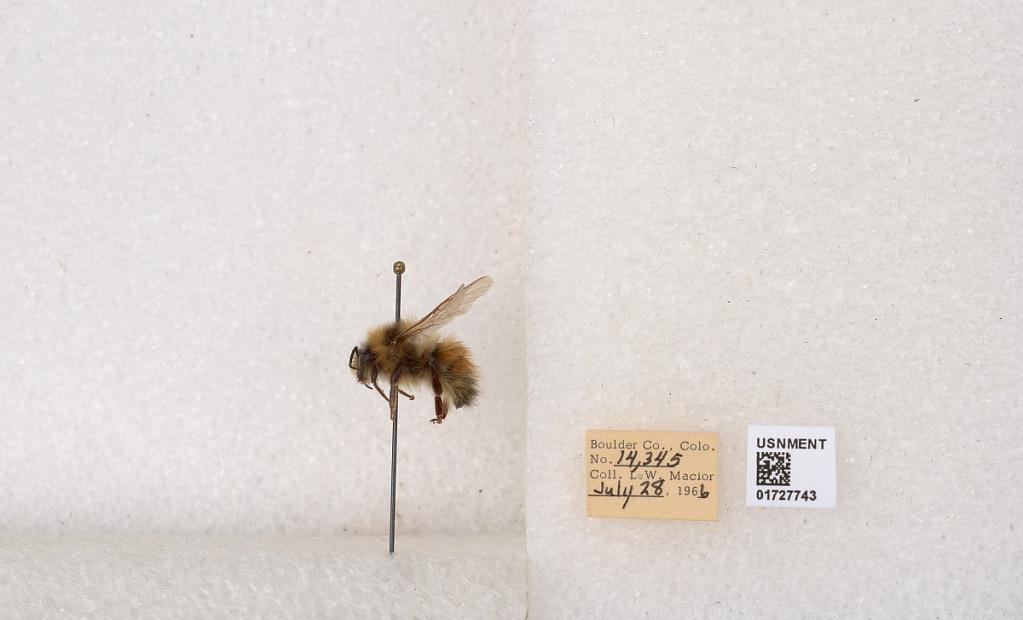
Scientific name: Bombus (Pyrobombus) sylvicola Kirby
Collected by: L. Macior
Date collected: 1966-7-28
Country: United States
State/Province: Colorado
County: Boulder
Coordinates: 40.0163, -105.294